Sydney, Nova Scotia

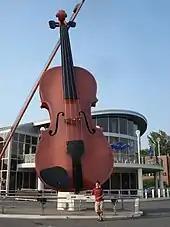
The "Largest Ceilidh Fiddle in the World". Located at the Sydney waterfront.

By the early 20th century Sydney became home to one of the world's largest steel plants, fed by the numerous coal mines in the area under the ownership of the Dominion Steel and Coal Corporation. Sydney's economy was a significant part of Industrial Cape Breton with its steel plant and harbour and railway connections adjoining the coal mining towns of Glace Bay, New Waterford, Sydney Mines and Reserve Mines. The economic boom brought about by industrialization saw the community incorporate as a city in 1904. The growth continued until the 1930s, with the Great Depression causing a slowdown in production and growth. World War Two brought prosperity again for the plant, and the coal mines.